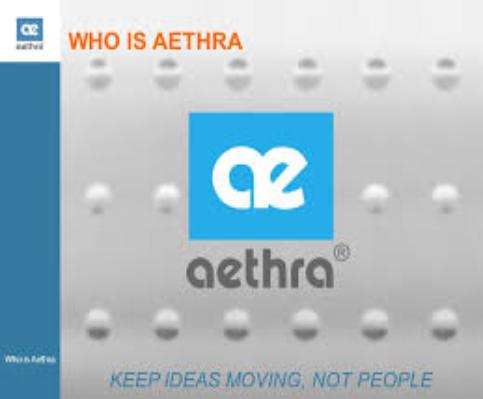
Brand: Aethra
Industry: Others